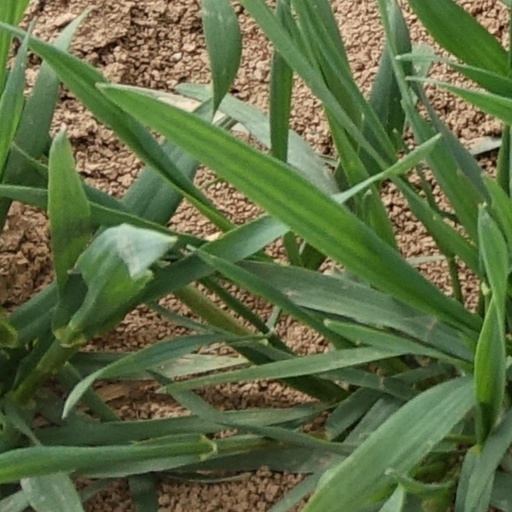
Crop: wheat